Bat virome

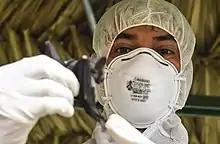
A biologist holding a bat at an emerging infectious diseases training event in Panama

Bats are sampled for viruses in a variety of ways. They can be tested for seropositivity for a given virus using a method like ELISA, which determines whether or not they have the corresponding antibodies for the virus. They can also be surveyed using molecular detection techniques like PCR (polymerase chain reaction), which can be used to replicate and amplify viral sequences. Histopathology, which is the microscopic examination of tissue, can also be used. Viruses have been isolated from bat blood, saliva, feces, tissue, and urine. Some sampling is non-invasive and does not require killing the bat for sampling, whereas other sampling requires sacrificing the animal first. A 2016 review found no significant difference in total number of viruses found and new viruses discovered between lethal and non-lethal studies. Several species of threatened bat have been killed for viral sampling, including the Comoro rousette, Hildegarde's tomb bat, Natal free-tailed bat, and the long-fingered bat.